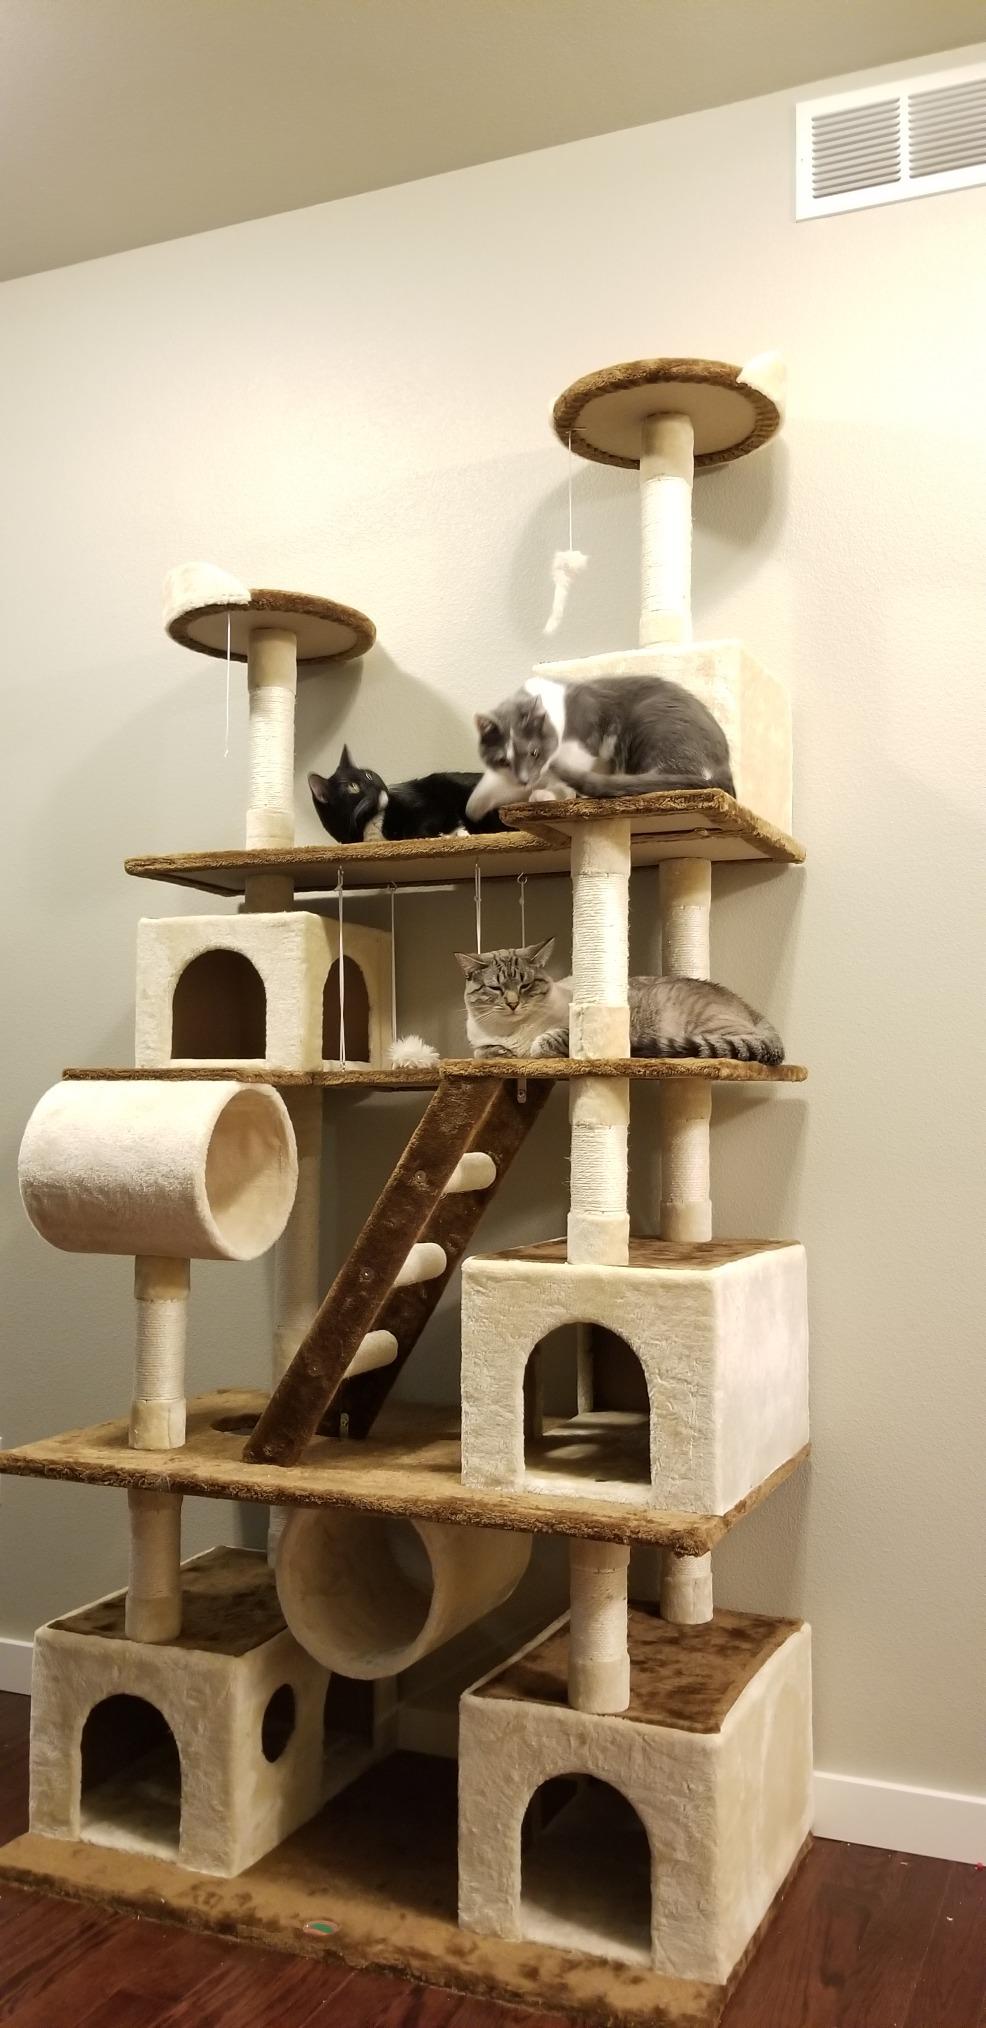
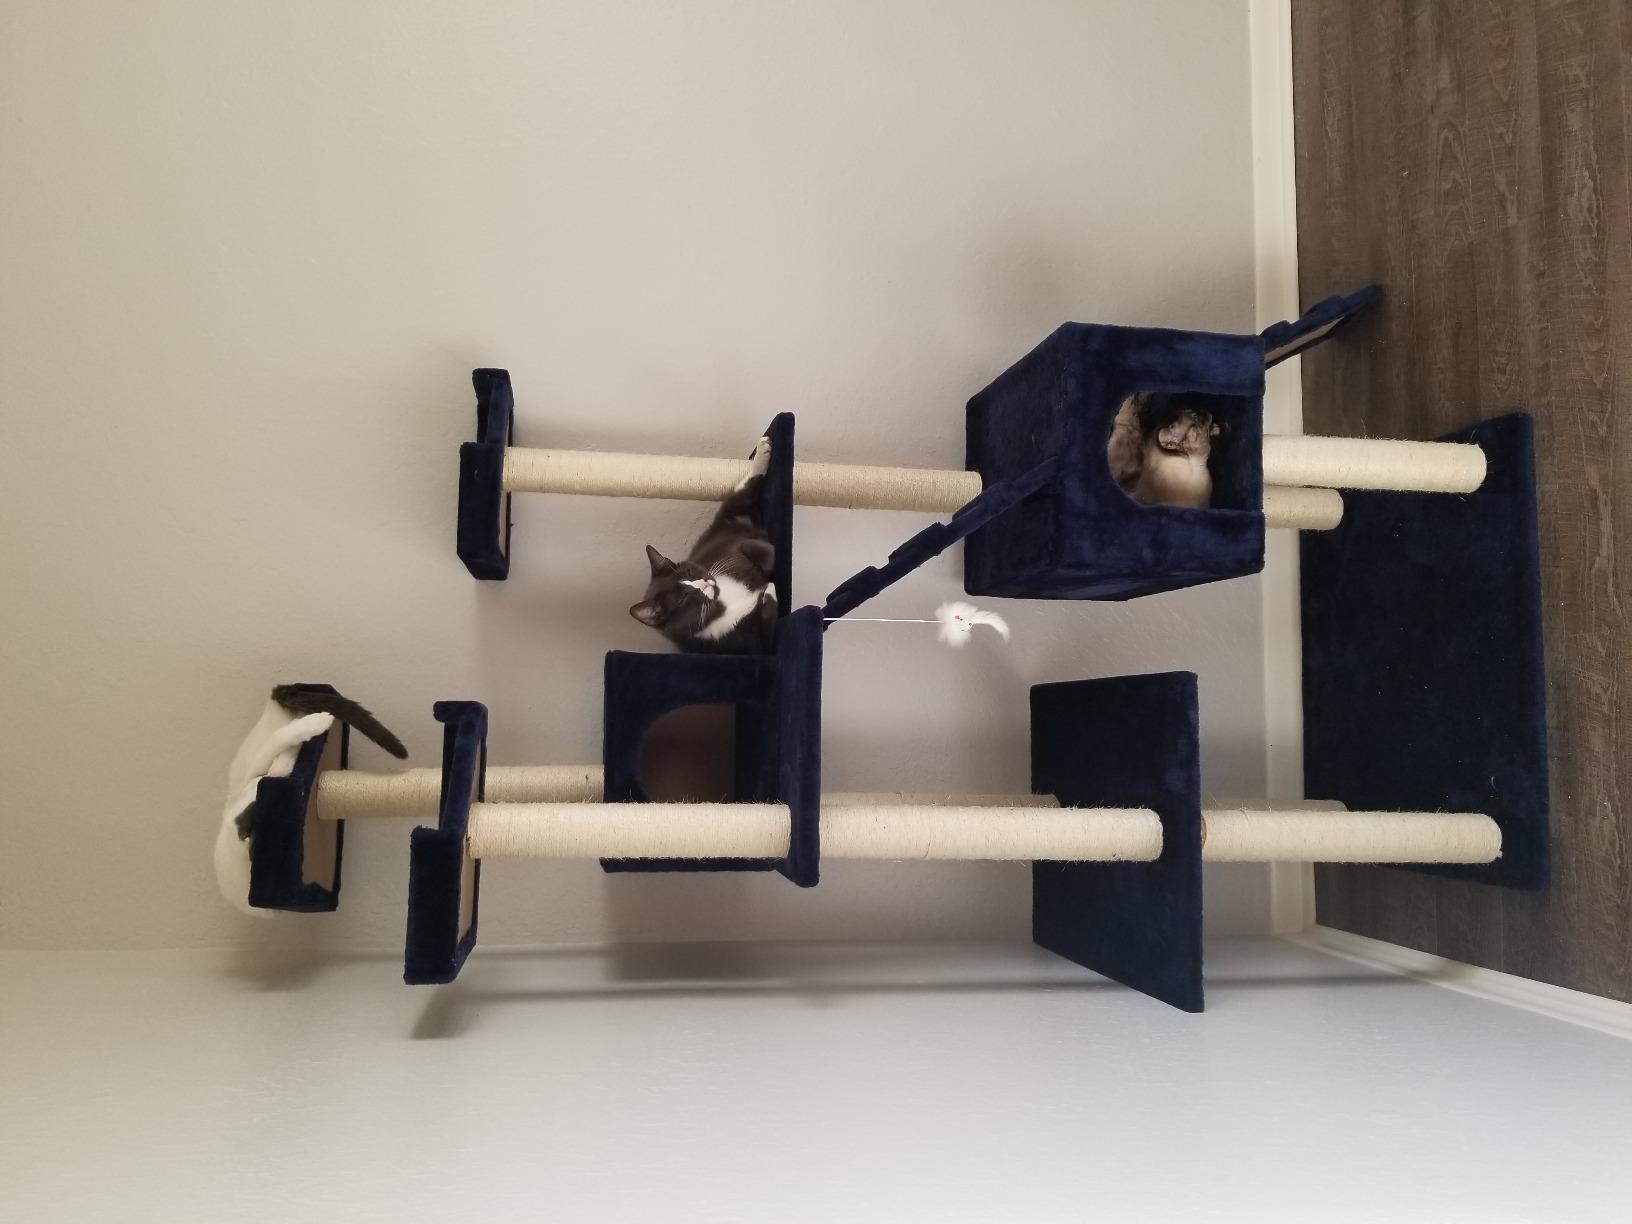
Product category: items_cat tree
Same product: no